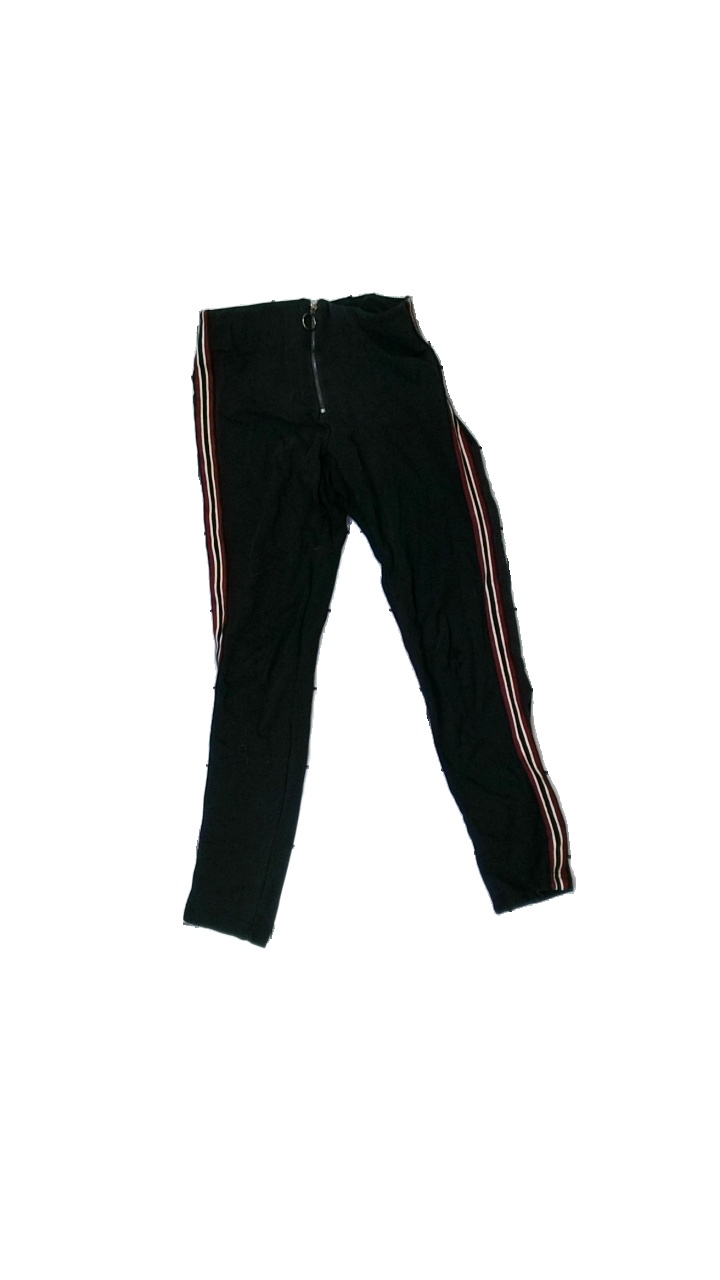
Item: Tights (Ladies)
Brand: Missing
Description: washed out
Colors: Black, Red, White
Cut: Tight
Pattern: Other
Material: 82% Viscose 18% polyester
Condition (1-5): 2
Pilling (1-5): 5
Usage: Export
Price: <50